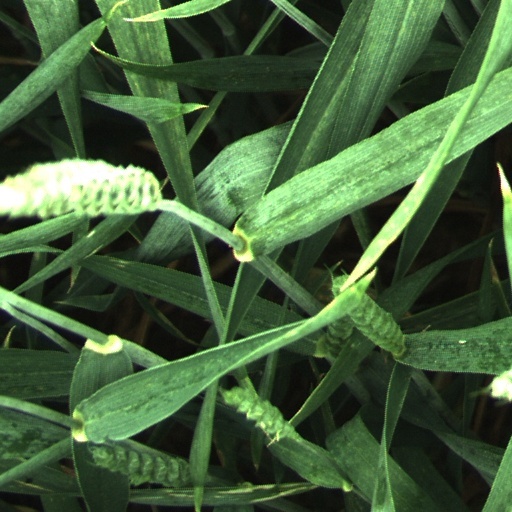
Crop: wheat